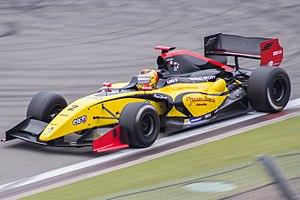
Norman Nato, né le 8 juillet 1992 à Cannes, est un pilote automobile français qui participe en 2019 au championnat du monde d'endurance avec l’écurie suisse Rebellion Racing, en catégorie LMP1. Il remporte sa première victoire à l'occasion des 4 Heures de Shanghai.